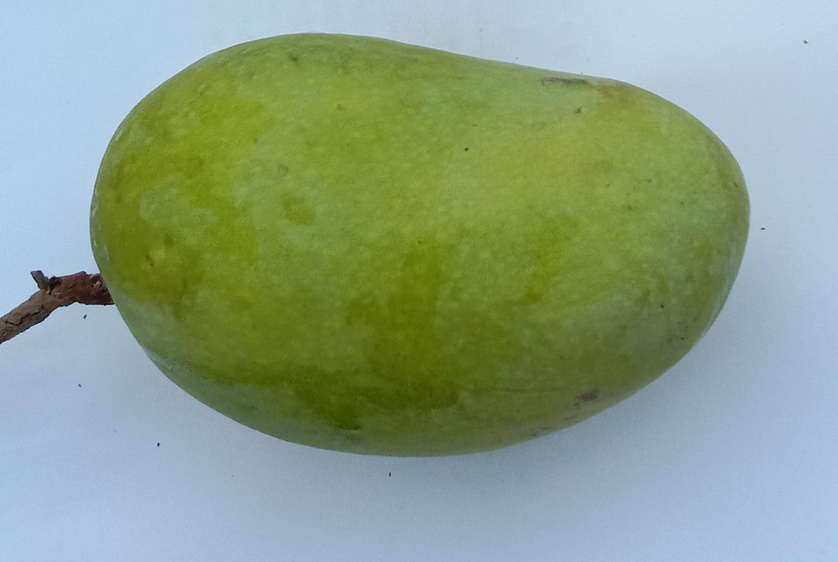
Mango variety: Chaunsa (Summer Bahisht)